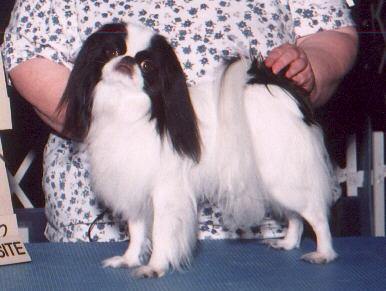
Japanese_spaniel